Lofer

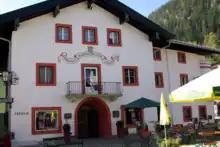
Town hall

Parts of the film "Where Eagles Dare" (1968) were filmed in Lofer.